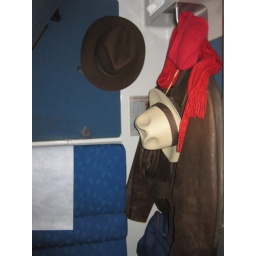
That would be my side of the train roomette, with a touch of red supplied by Stella.